Commonwealth Railway

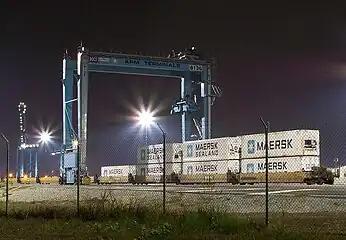
Maersk's APM Terminals in Portsmouth, Virginia, at night

With the opening of this new container port, two EMD SW1500 switch engines were added to the roster. To handle the container traffic to and from the port, the Commonwealth Railway line through the city of Portsmouth has been realigned down the medians of I-664 and SR 164, at a cost of $60 million. A small marshaling yard was built in the Baileytown area of Suffolk. Double-stack container service started in December 2010. A second phase, paid for by $9 million in federal stimulus funding, will further improve port access and is expected to be completed in September 2011.